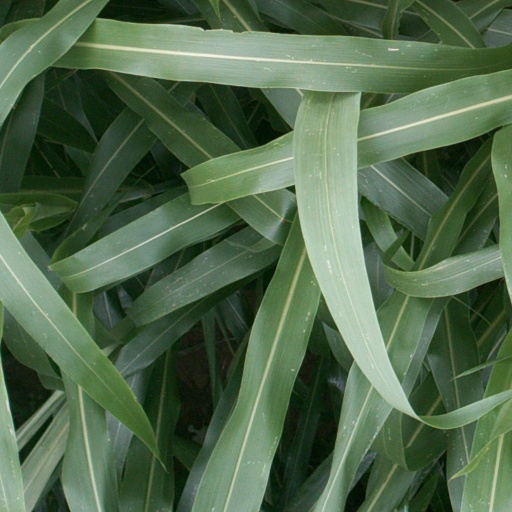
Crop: sorghum